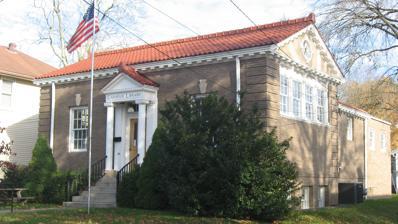
Building: Middleport Public Library
Country: United States of America
Year built: 1912
United States historic place Middleport Public Library U.S. National Register of Historic Places Front and southern side Show map of Ohio Show map of the United States Location 178 S. Third St., Middleport , Ohio Coordinates 39°0′2″N 82°2′59″W / 39.00056°N 82.04972°W / 39.00056; -82.04972 Area Less than 1 acre (0.40 ha) Built 1912 Architect Charles P. Kircher NRHP reference No. 86000033 Added to NRHP January 6, 1986 The Middleport Public Library is a historic Carnegie library in the Ohio River village of Middleport , Ohio , United States .  Built in the early twentieth century, it has been named a historic site . Middleport was founded as "Sheffield" during the 1820s, a time of great prosperity and rapidly increasing commerce in Meigs County.  Among its earliest industries was a cotton mill, built despite the lack of cotton production in the vicinity. Local residents formed the village's first public library in 1908, but its initial location on the second floor of a commercial building soon proved unsatisfactory.  One year later, the library's board contacted Andrew Carnegie 's Carnegie Corporation in order to begin participating in its library construction program.  Negotiations ultimately resulted in the foundation agreeing to provide the village with construction money, and the building was completed in 1912 under the direction of Athens contractor Charles Kirchner. The Middleport library is a brick building with a tiled roof and a brick foundation . Its architecture is generally simple, although some details of the facade display a Georgian Revival architectural flavor; some of the more ornate examples are the pediment above the portico , the quoins , and the dentils underneath the pediment and the cornice . In January 1986, the library was listed on the National Register of Historic Places . It qualified for inclusion under two different criteria: its architecture, which makes the library Middleport's most distinctive public building, and for its place in local history — besides its status as an example of small-town Carnegie libraries, it remained an icon of Middleport's early twentieth-century community activities. The library is one of three Middleport locations on the National Register, along with the John Downing Jr. House and the William H. Grant House . The Middleport library currently is operated as a branch of Meigs County District Public Library system. References